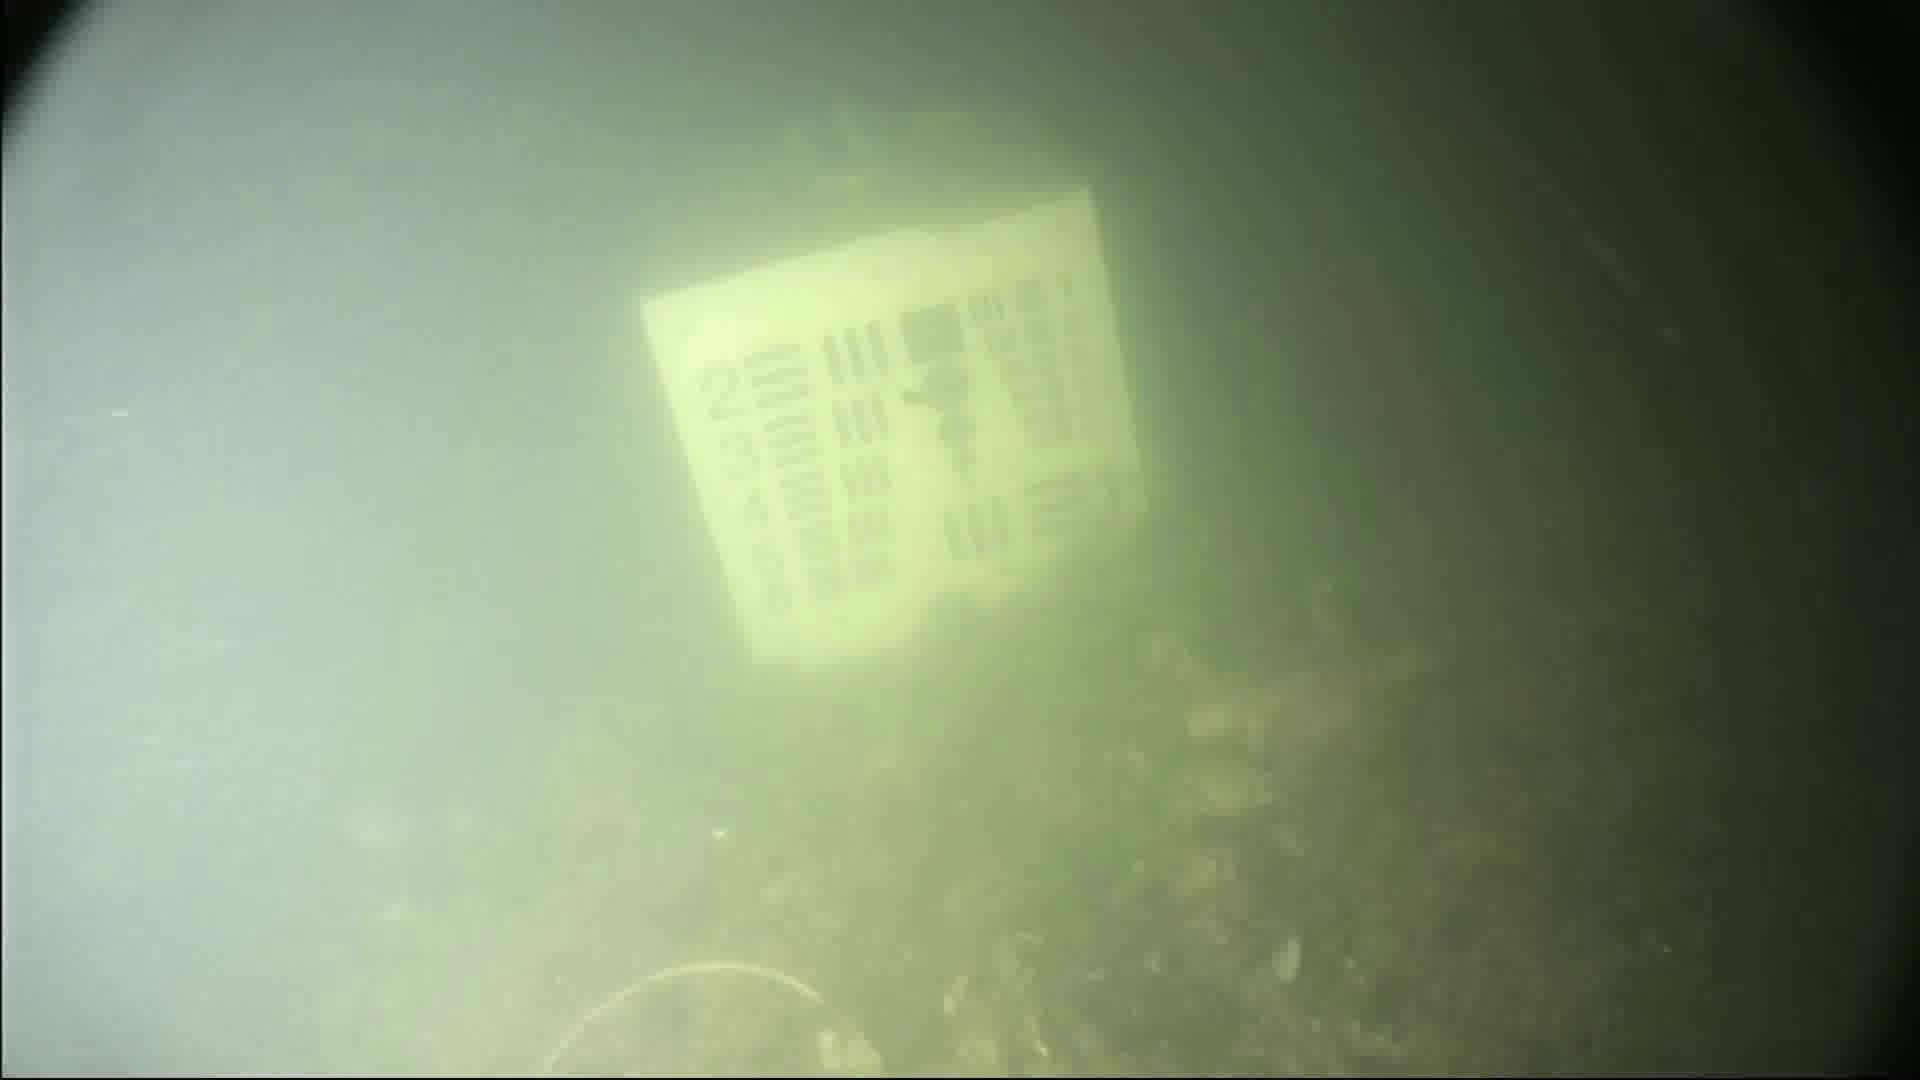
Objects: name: crab